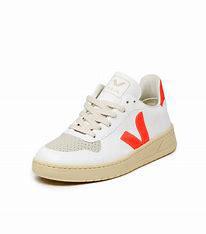
Brand: Veja
Model: V 10 CWL